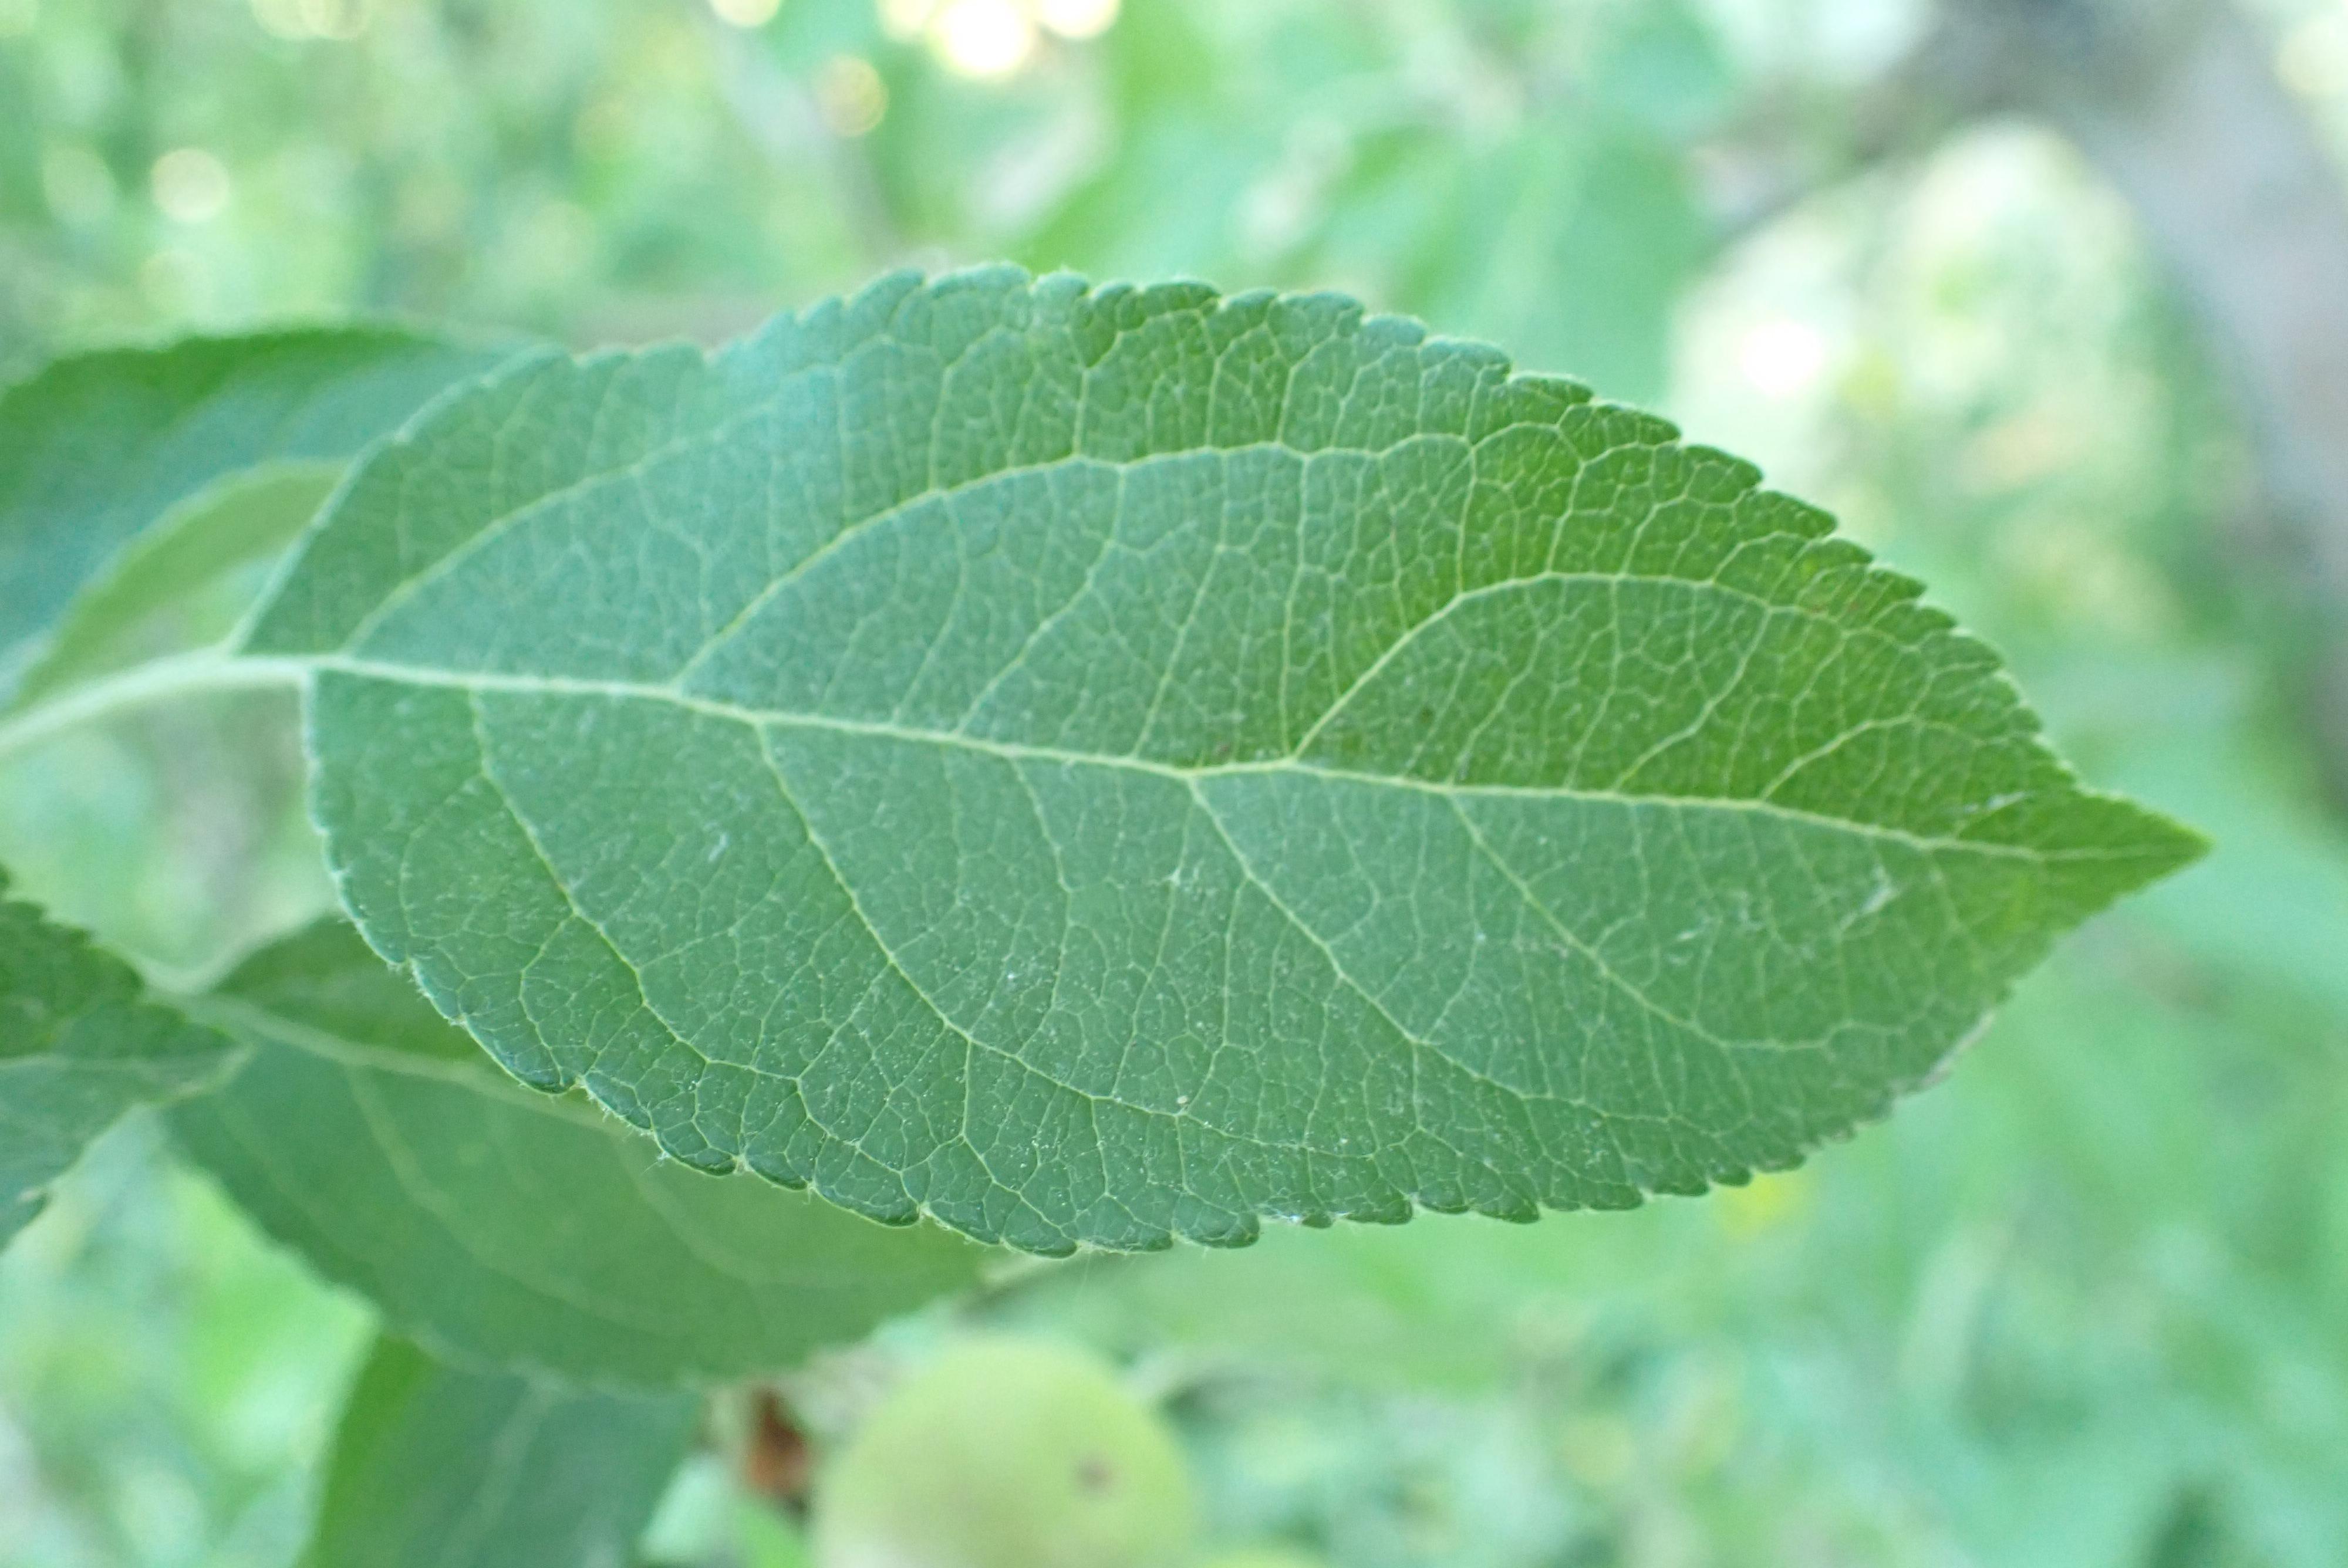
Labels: healthy